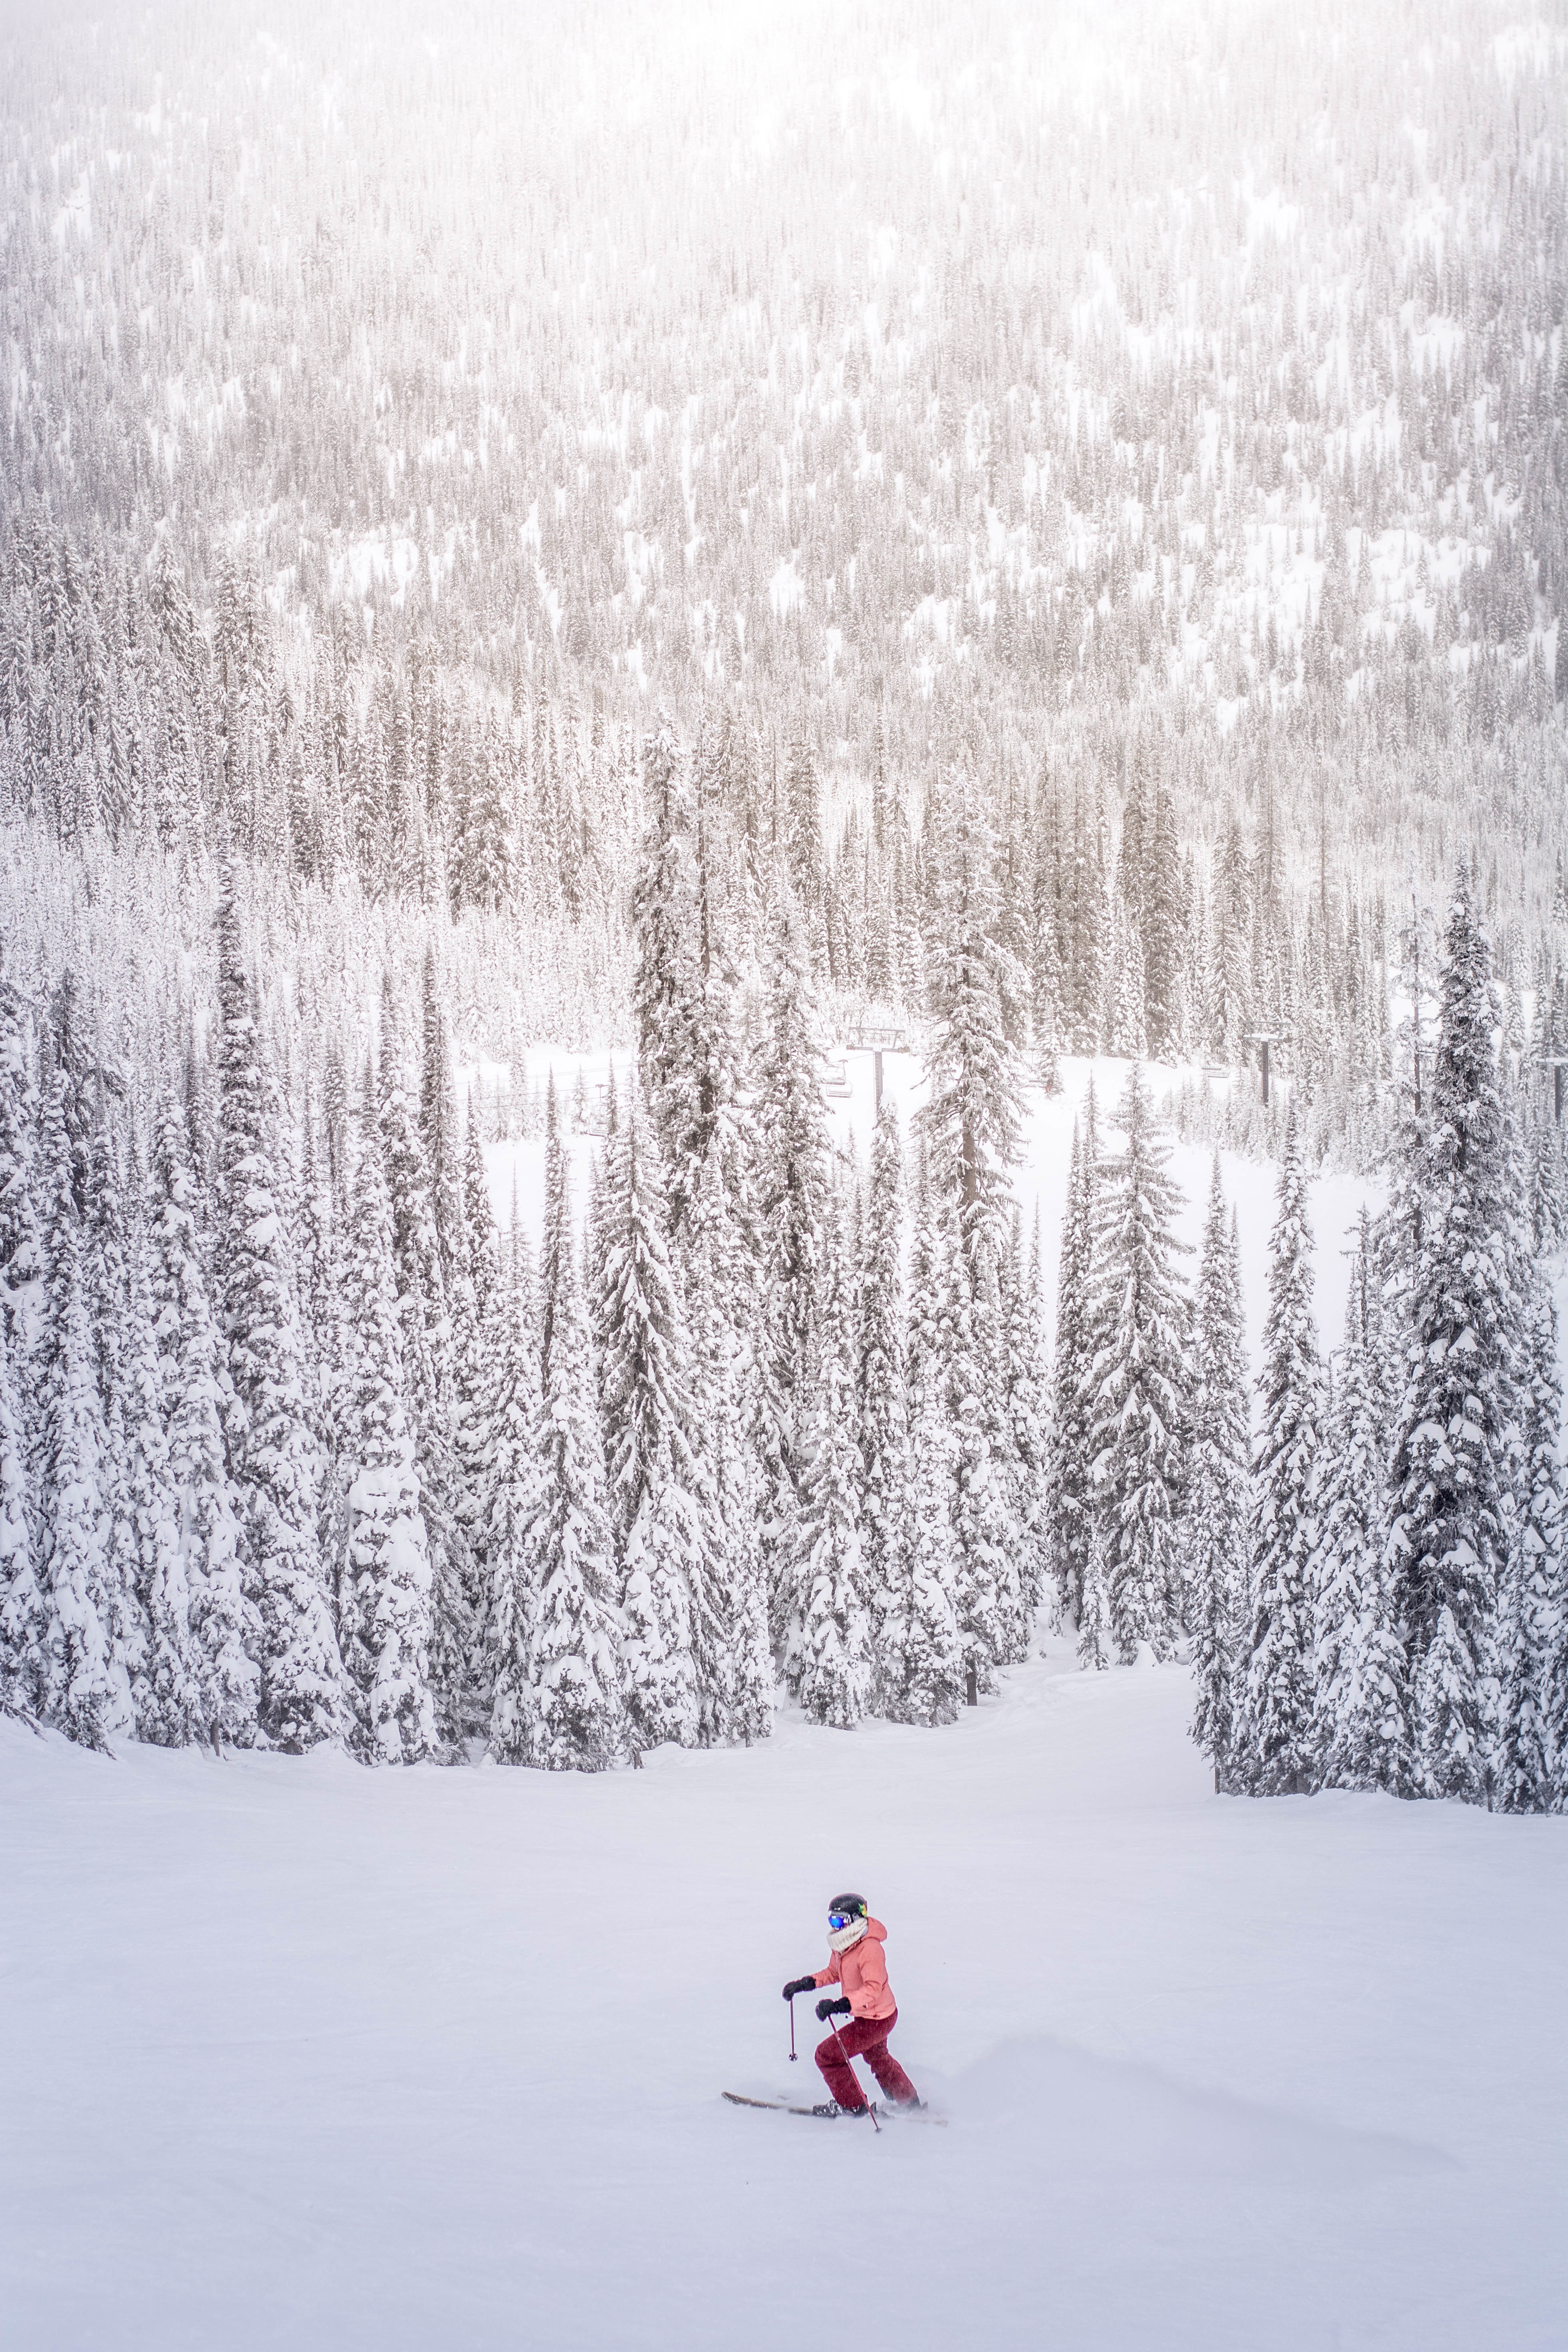
forest, snow, winter, pine, weather, skiing, fir, season, winter sport, spruce, ski, footwear, blizzard, piste, freezing, cross country skiing, ski equipment, geological phenomenon, winter storm